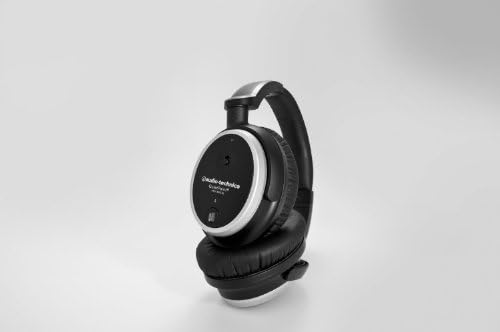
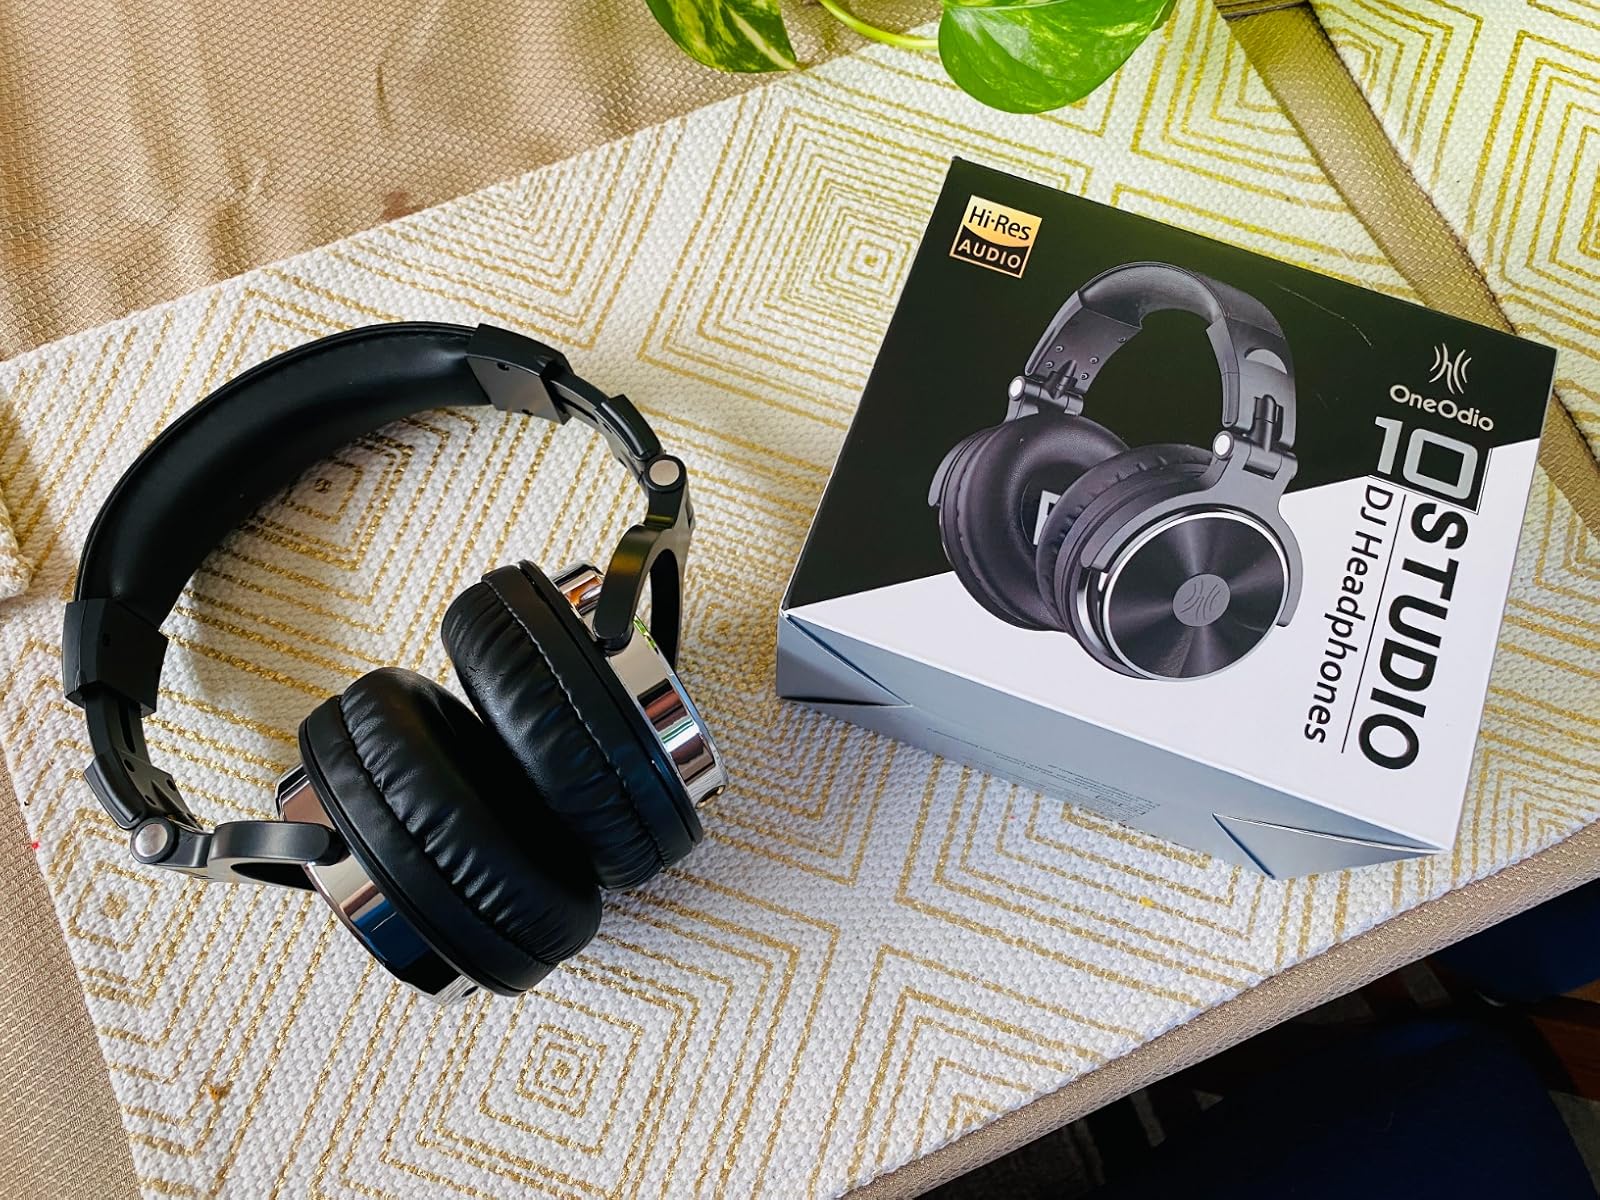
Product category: headphones
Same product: no